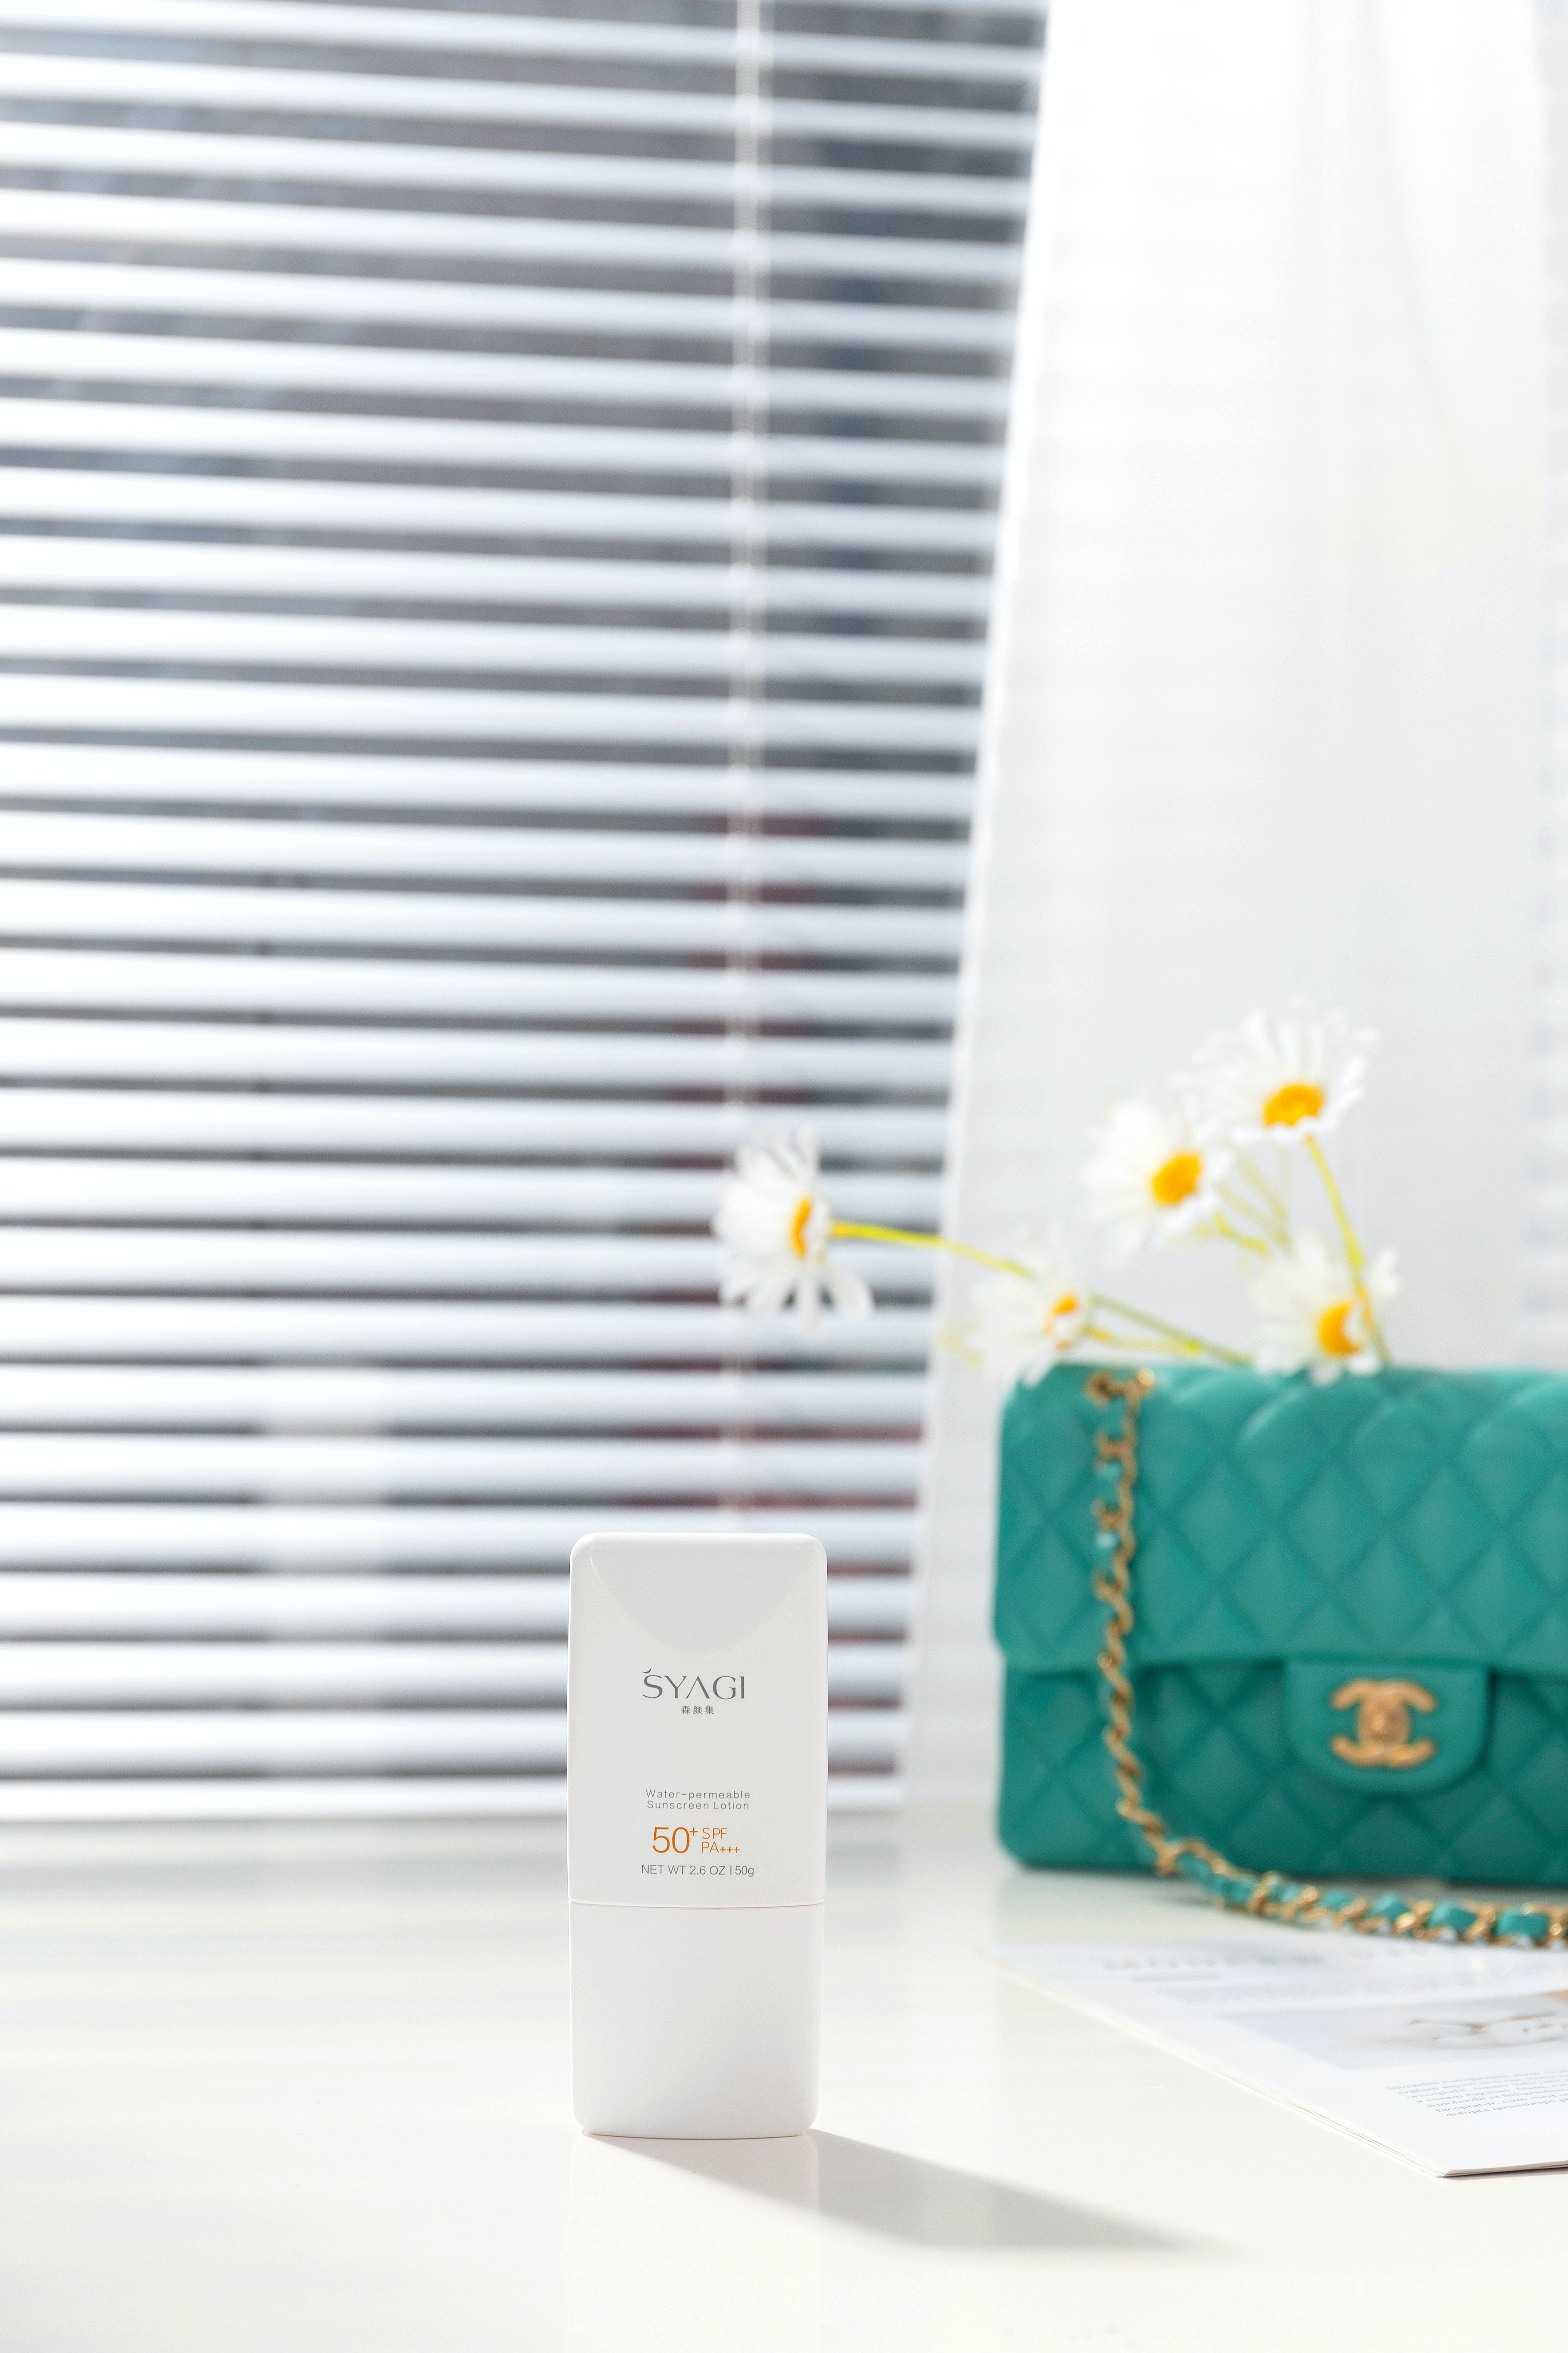
natural, window, product, plant, rectangle, flowerpot, drinkware, window blind, art, door, wood, window covering, glass, room, window treatment, pattern, plastic, linens, curtain, paper, still life photography, font, home accessories, interior design, flower, still life, floral design, tree, flooring, paper product, artifact, Transparent material